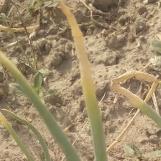
Crop: Onion
Condition: fusarium-d